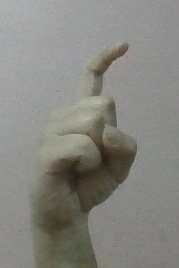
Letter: ra